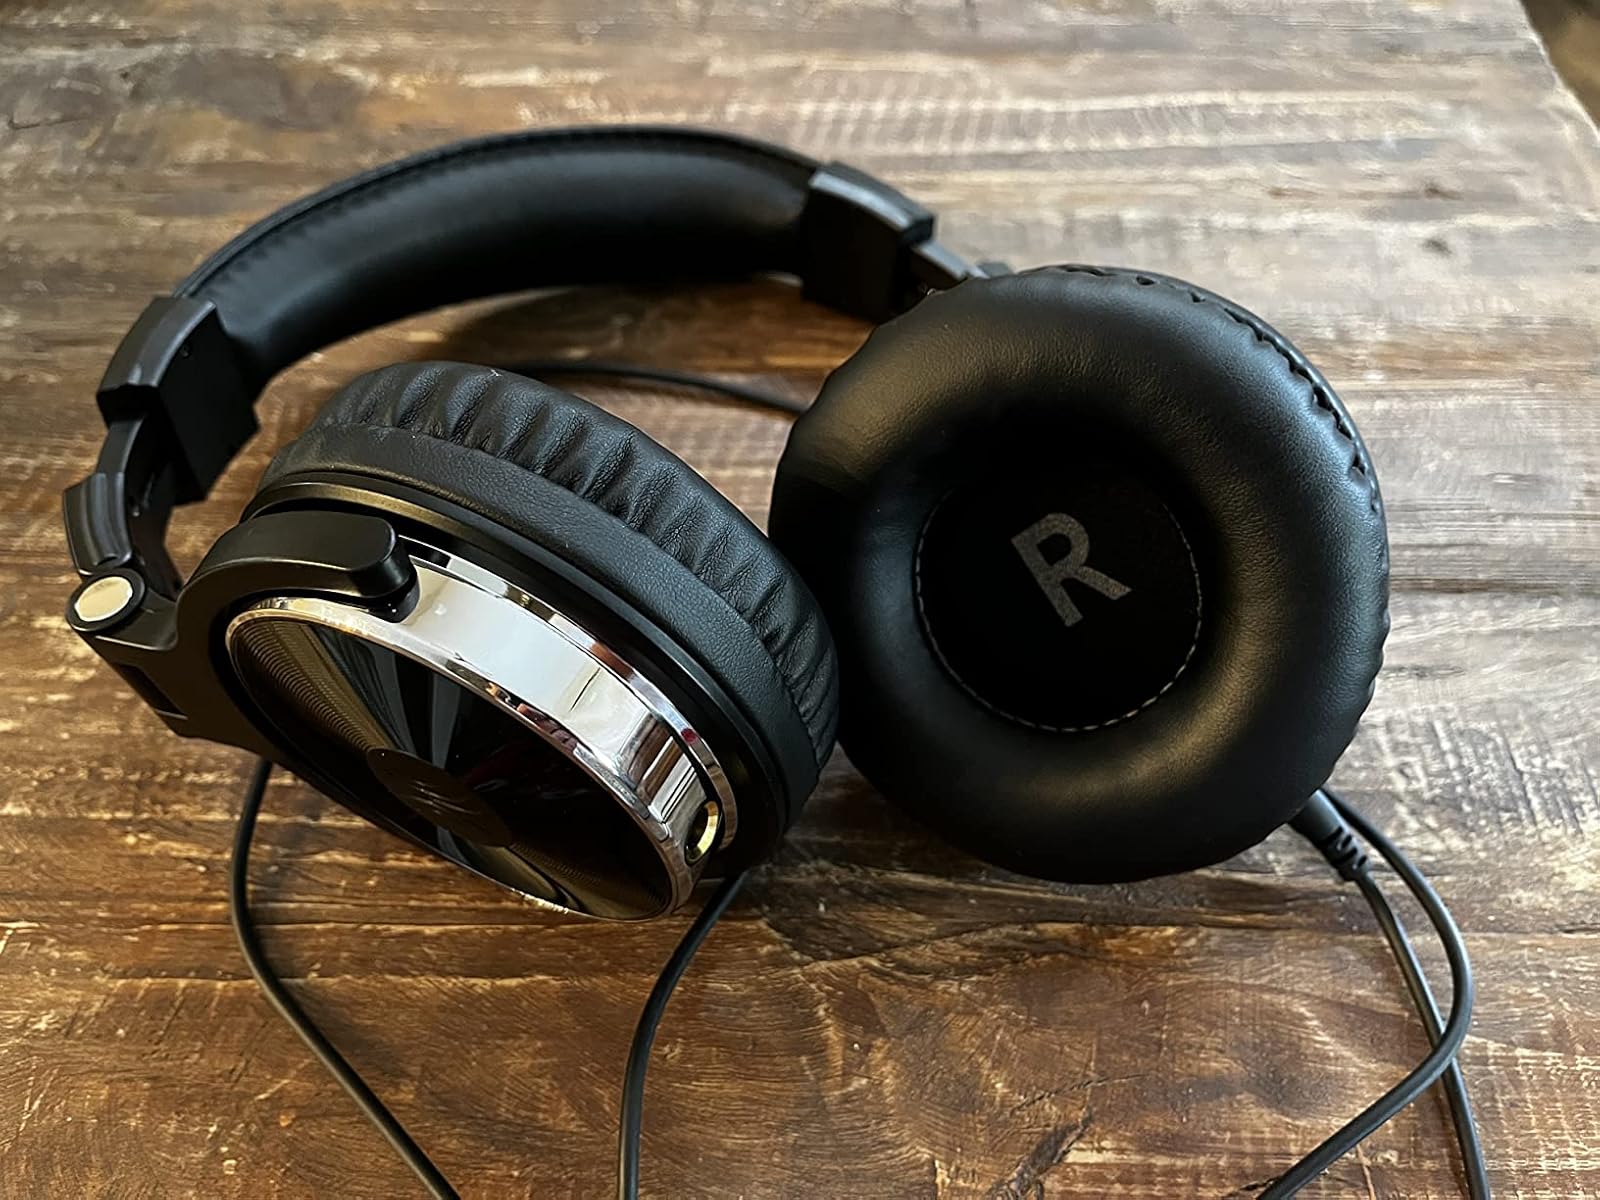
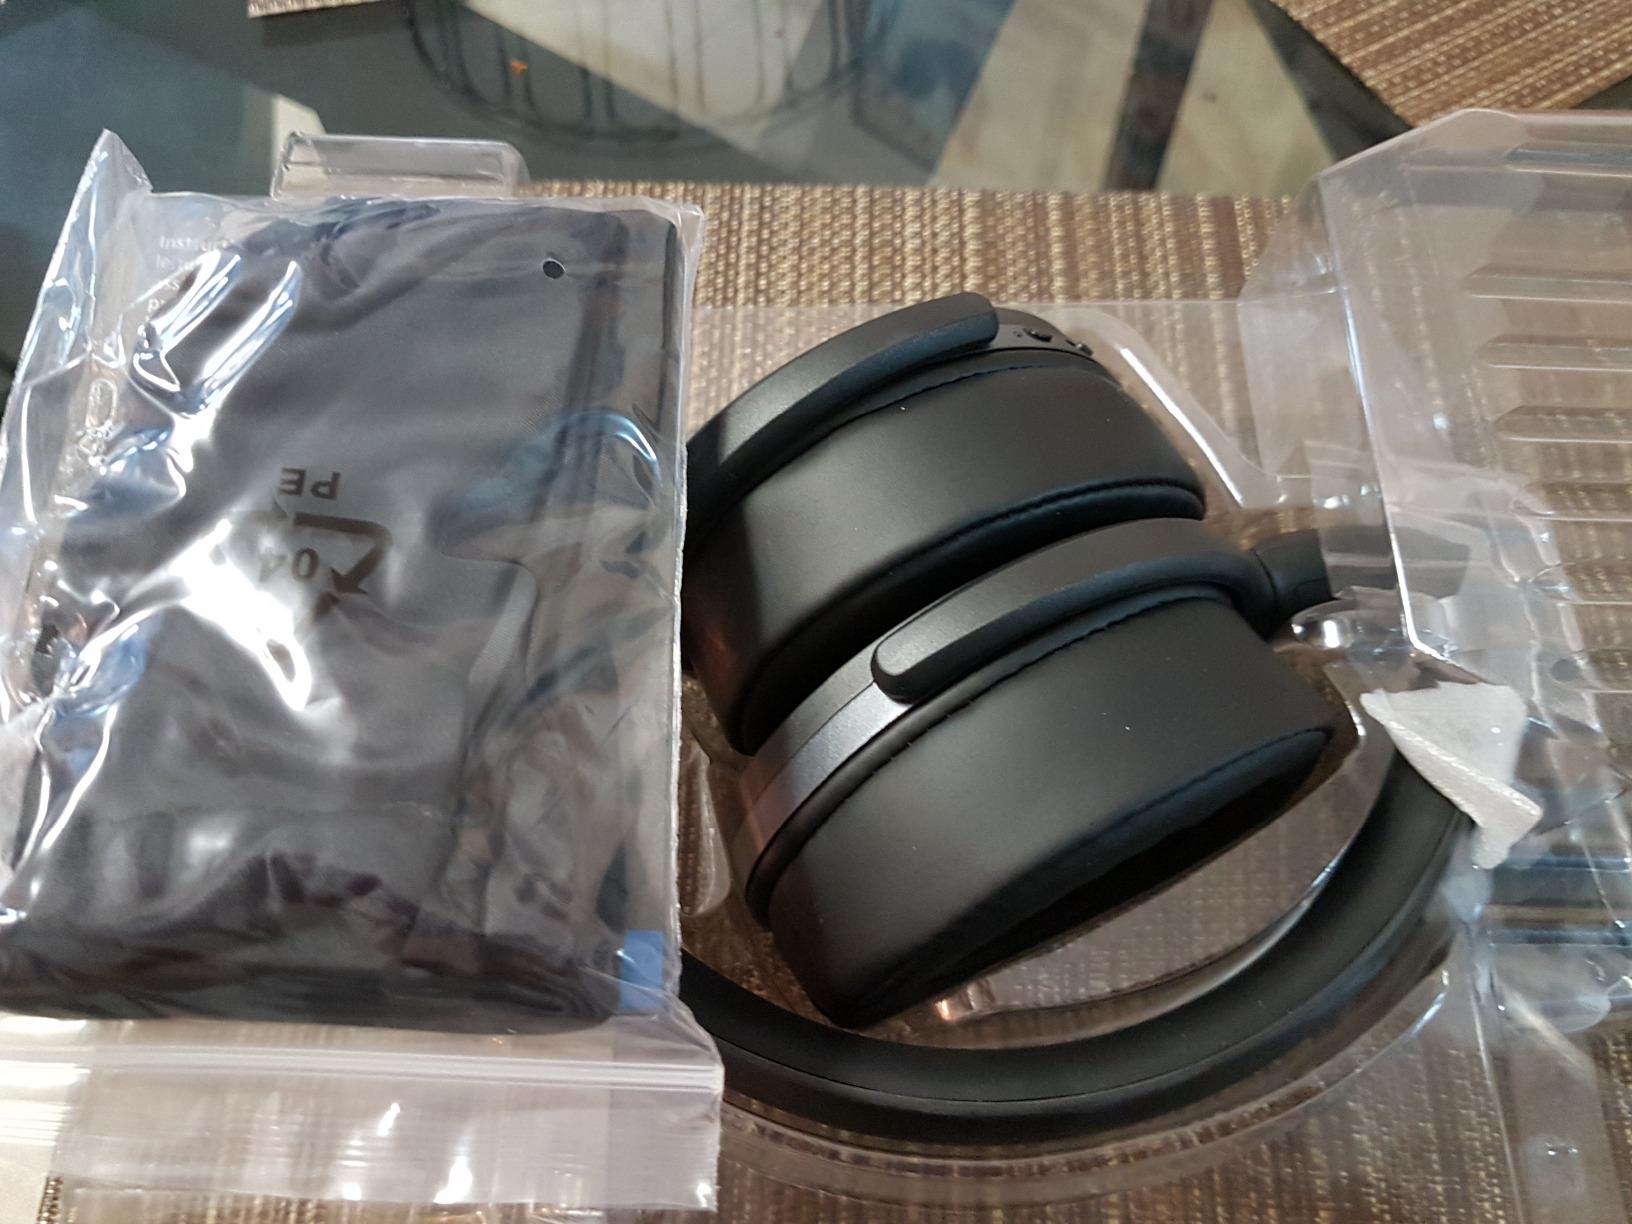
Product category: headphones
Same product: no